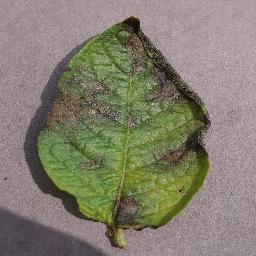
Label: Potato___Late_blight